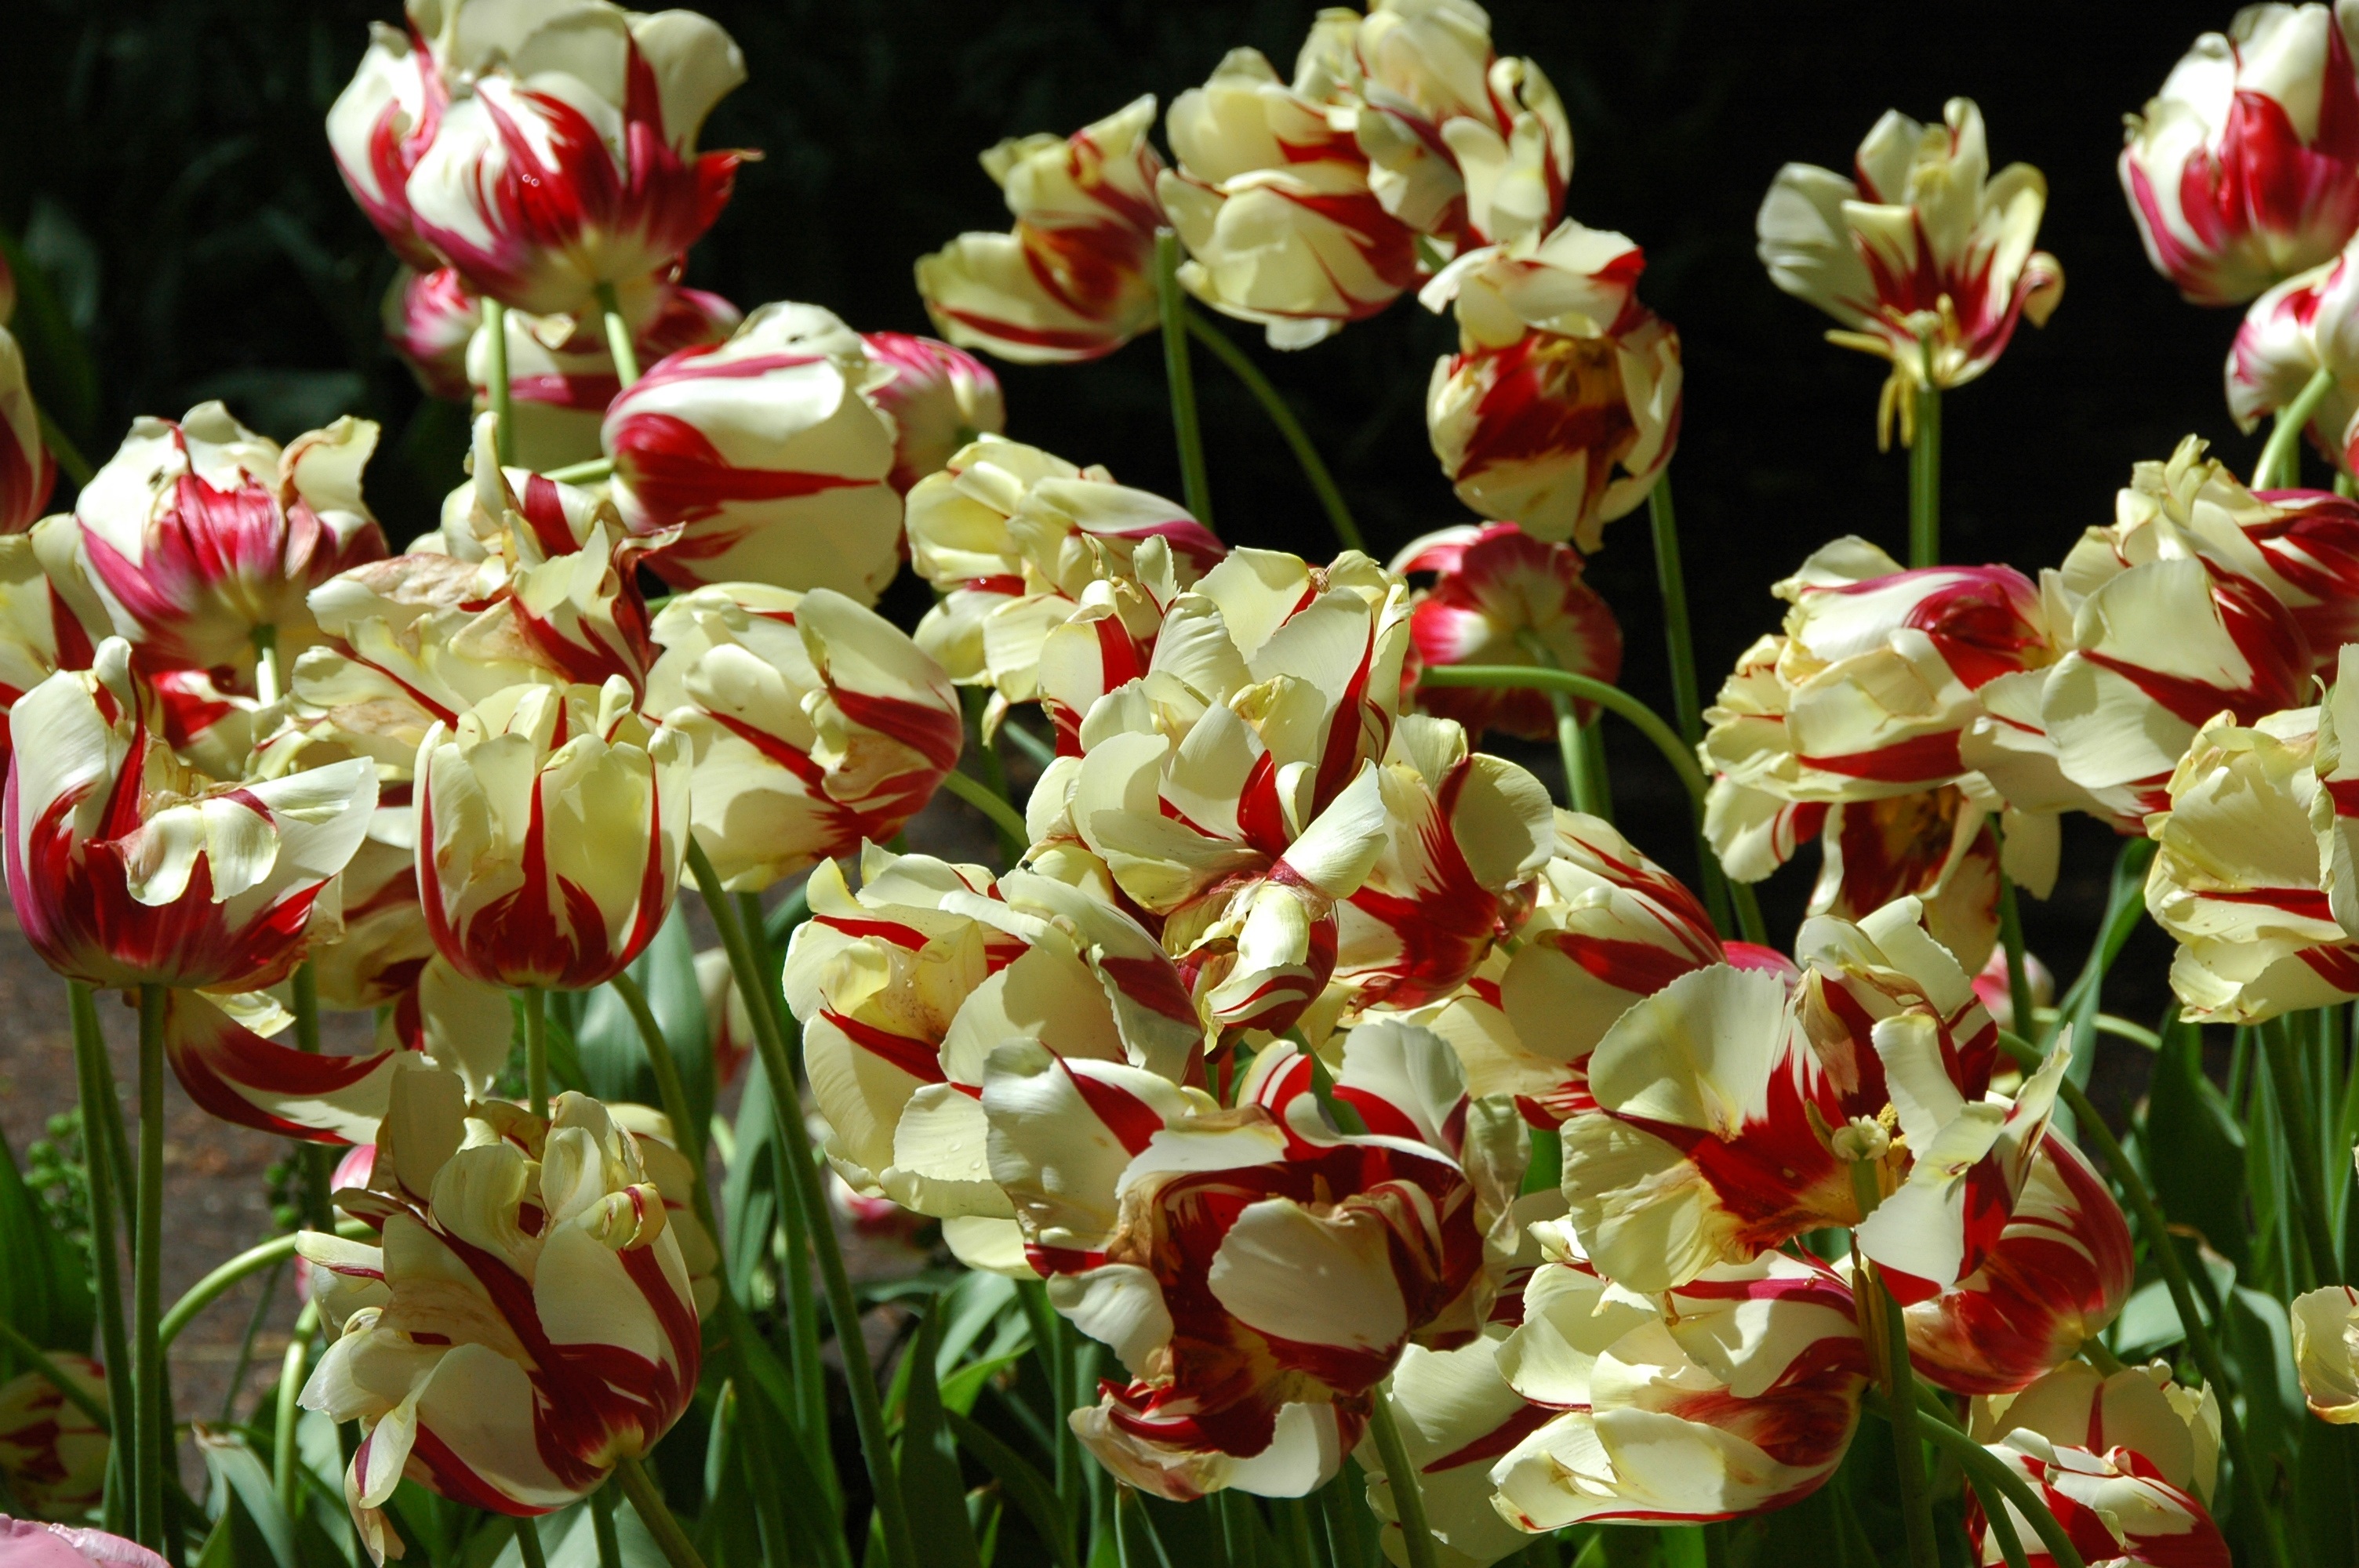
plant, flower, petal, tulip, botany, flora, holland, tulips, floristry, flowering plant, land plant